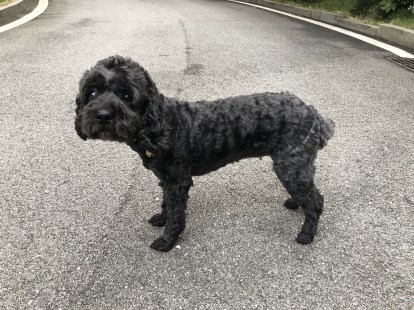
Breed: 7449-n000128-teddy